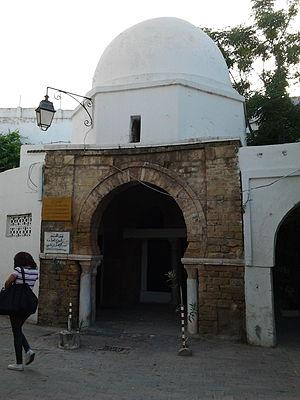
La mosquée dans laquelle Ibn Khaldoun a fait ses études à partir du 732 Hégir / 27 Mai 1332
Ibn Khaldoun /ˈɪbən kælˈduːn/, né le 27 mai 1332 à Tunis et mort le 17 mars 1406 au Caire, est un historien, économiste, géographe, démographe, précurseur de la sociologie et homme d'État d'origine arabe.
Cette liste des monuments classés du gouvernorat de Tunis est une liste des monuments historiques et archéologiques protégés et classés du gouvernorat de Tunis établie par l'Institut national du patrimoine de Tunisie.